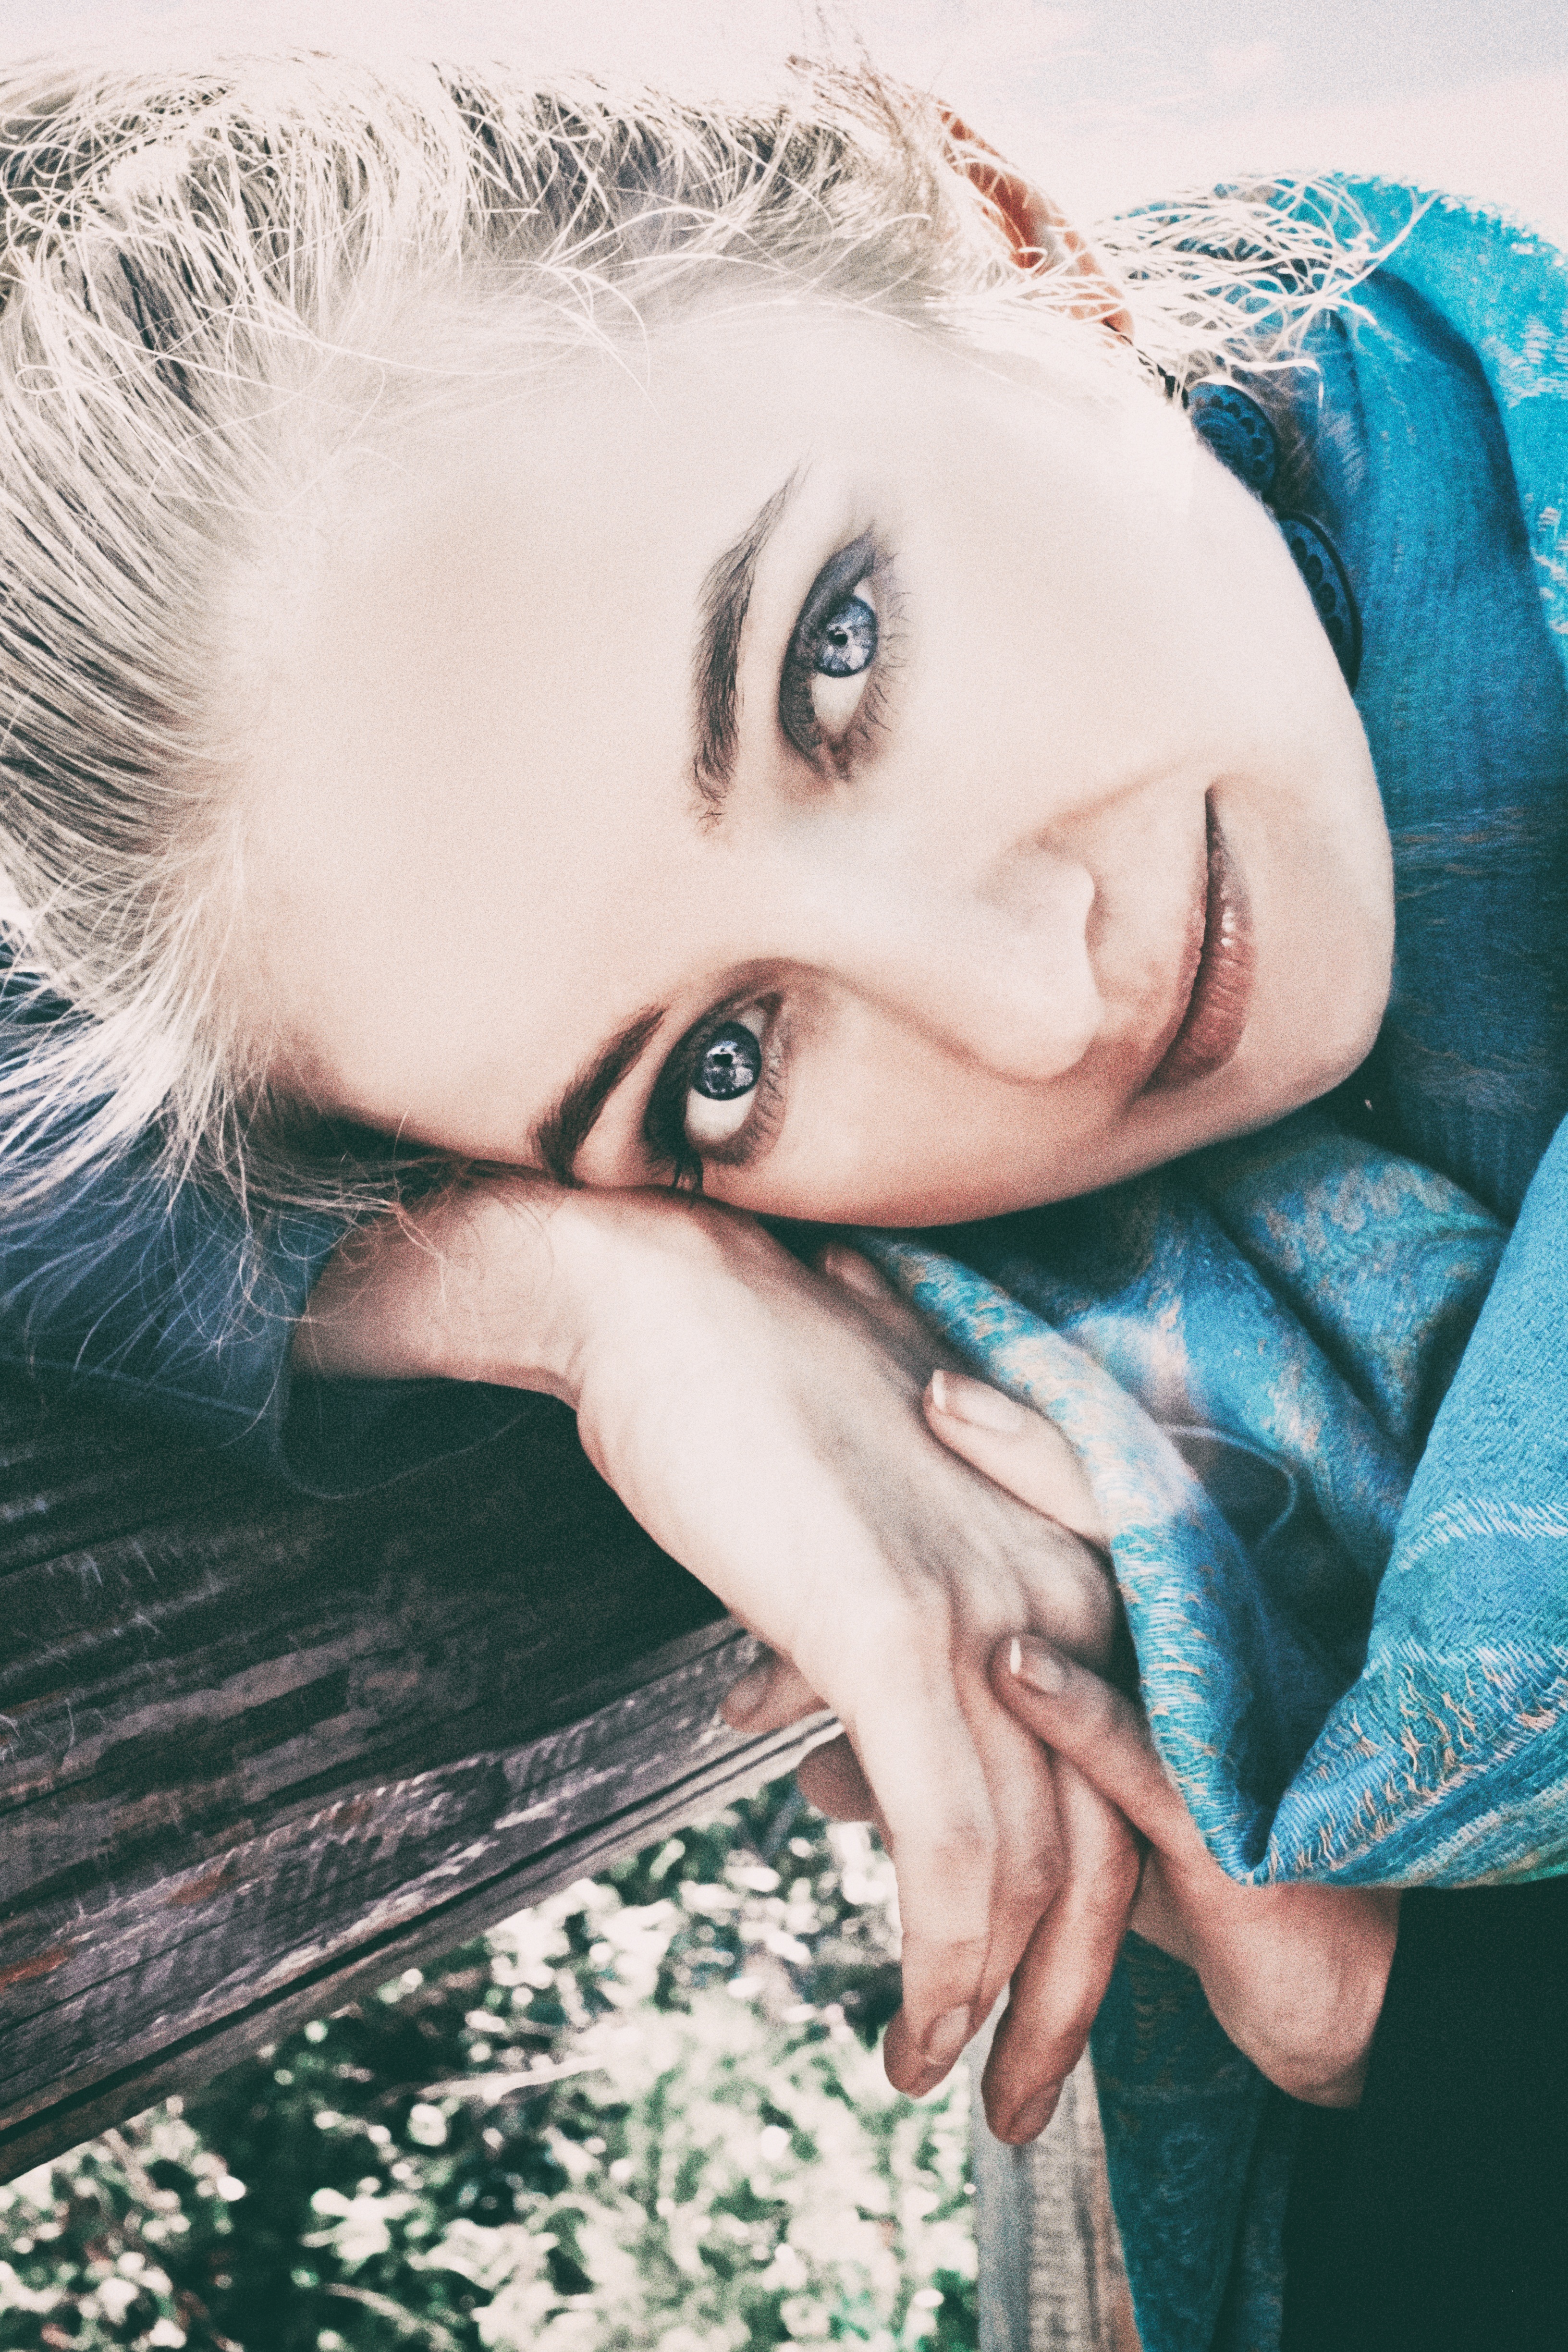
person, girl, woman, bridge, photography, brush, portrait, model, spring, color, fashion, blue, lady, scarf, face, eyes, eye, photograph, skin, lips, beauty, organ, photo shoot, portrait photography